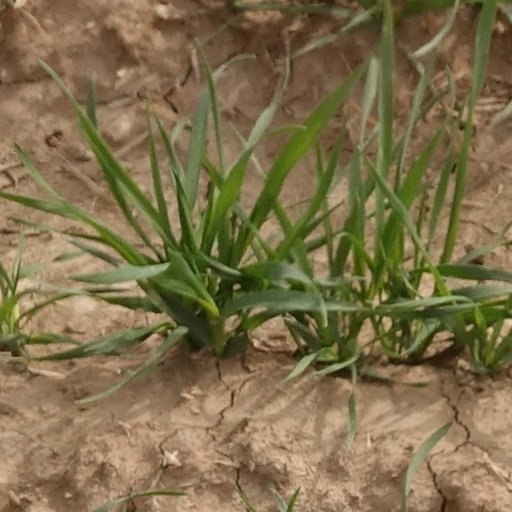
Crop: wheat